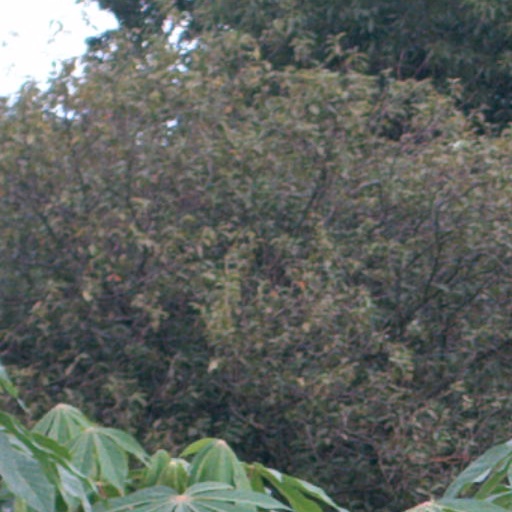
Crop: cassava